Architecture of Aarhus

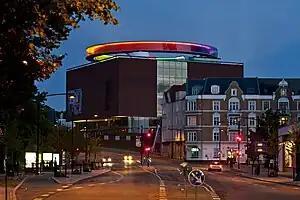
ARoS Aarhus Art Museum

The architecture of Aarhus comprises numerous architectural styles and works from the Middle Ages to present-day. Aarhus has a well-preserved medieval city center with the oldest dwellings dating back to the mid-1500s and some ecclesiastical structures such as St. Clemen's Cathedral and numerous smaller churches that can be traced back to the 1100s. The industrialization of the 19th and 20th centuries left distinctive industrial structures, important National romantic works and some of the best examples of Functionalist architecture in the country. The history of the city as a Viking fort is evidenced in the street layout of the Latin Quarter, the wider Indre By neighborhood testifies to its later role as a Market town and center of commerce while the Frederiksbjerg, Trøjborg and Marselisborg districts showcase the first cohesive urban planning efforts of the early 20th century.